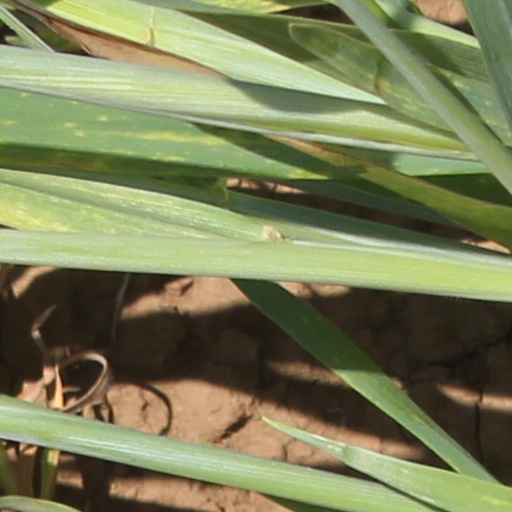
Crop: wheat